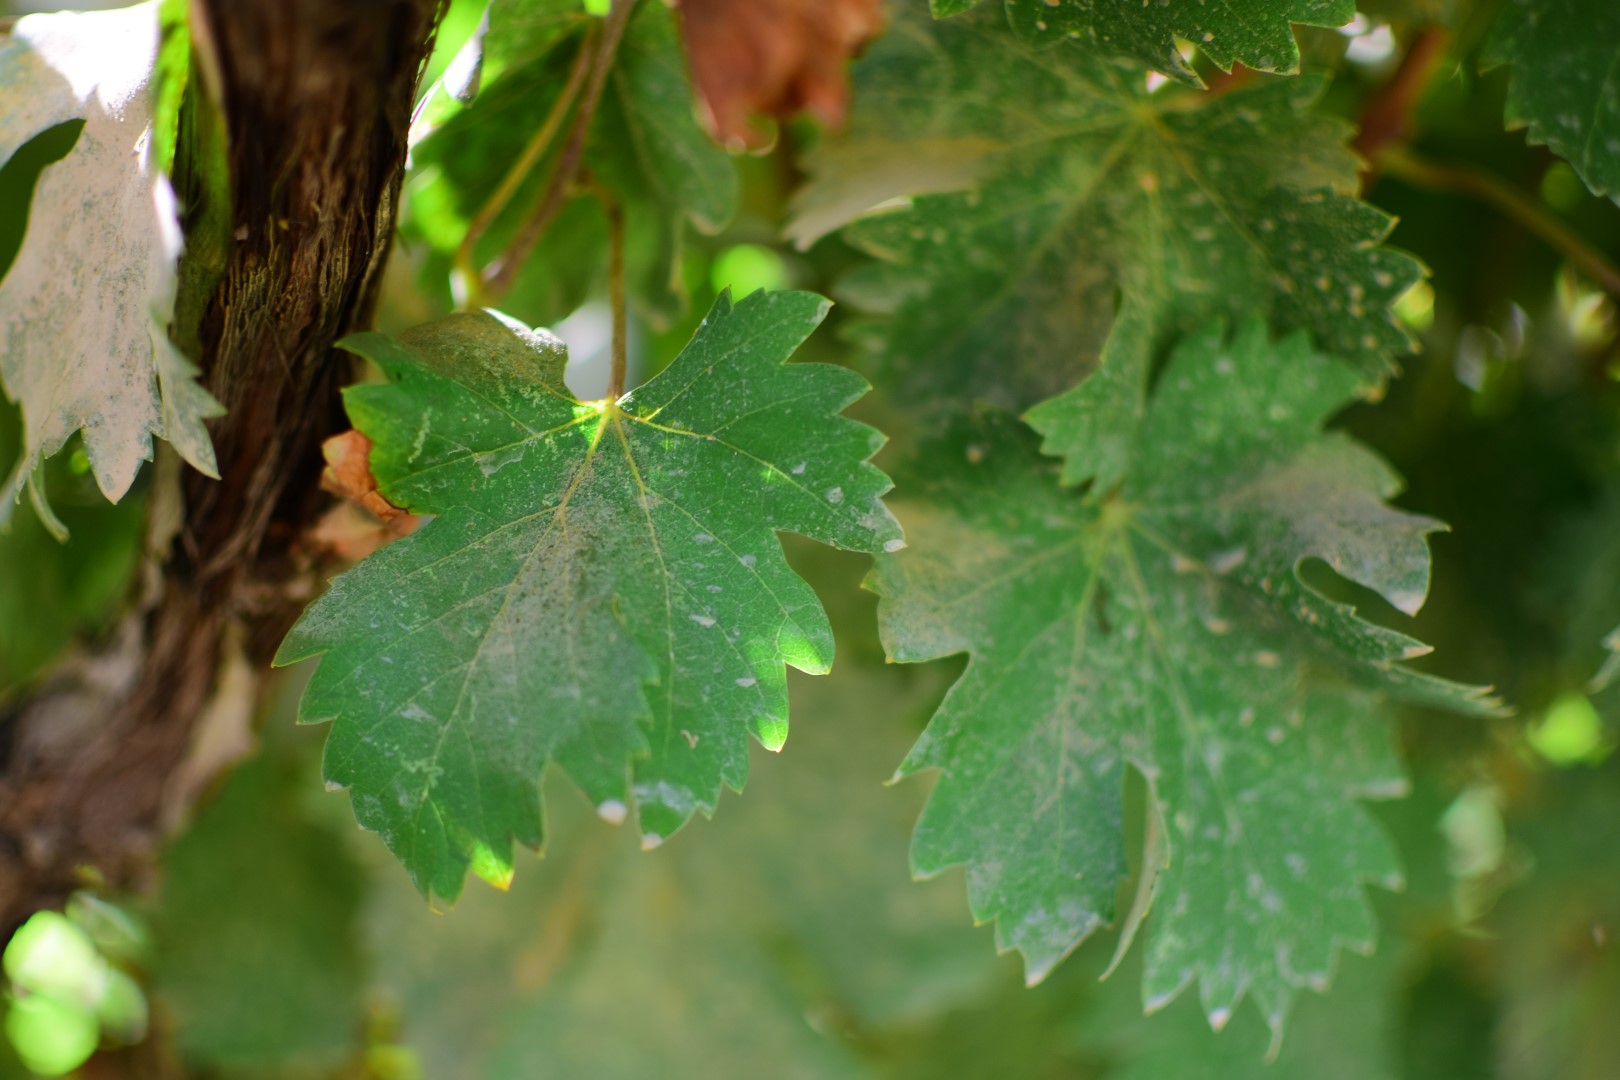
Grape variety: Shdah